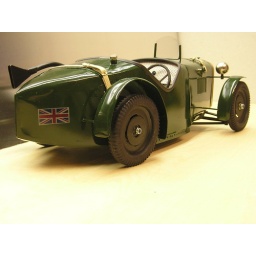
Austin seven Ulster in scale 1/10Hand built by Laika-Vintage Scale cars Holland,, The smallest car factory in the whole World,,